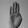
ASL letter: B